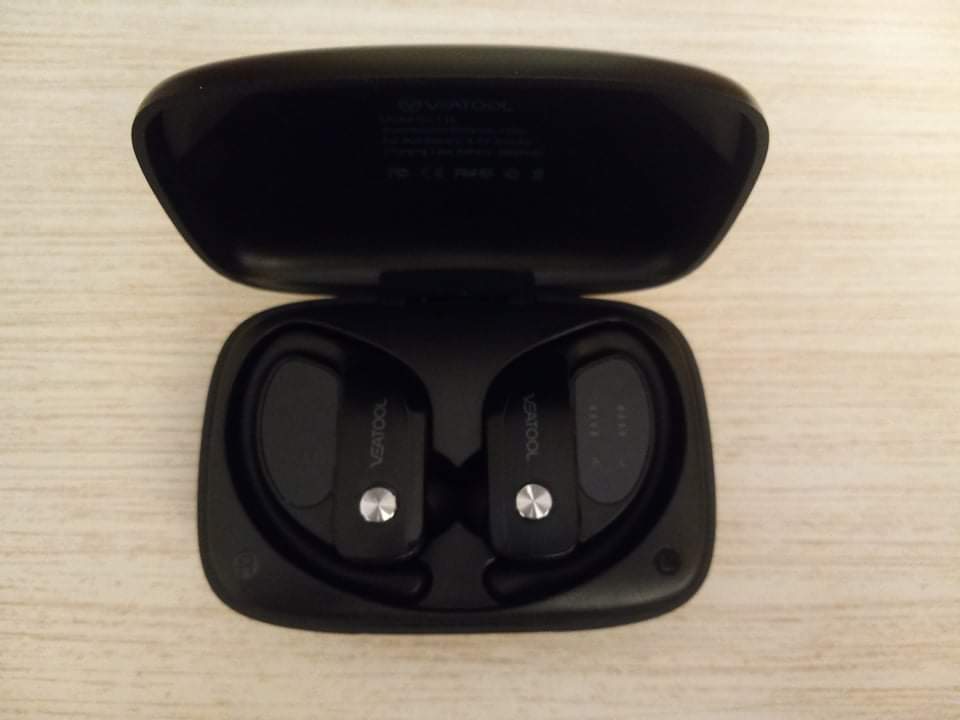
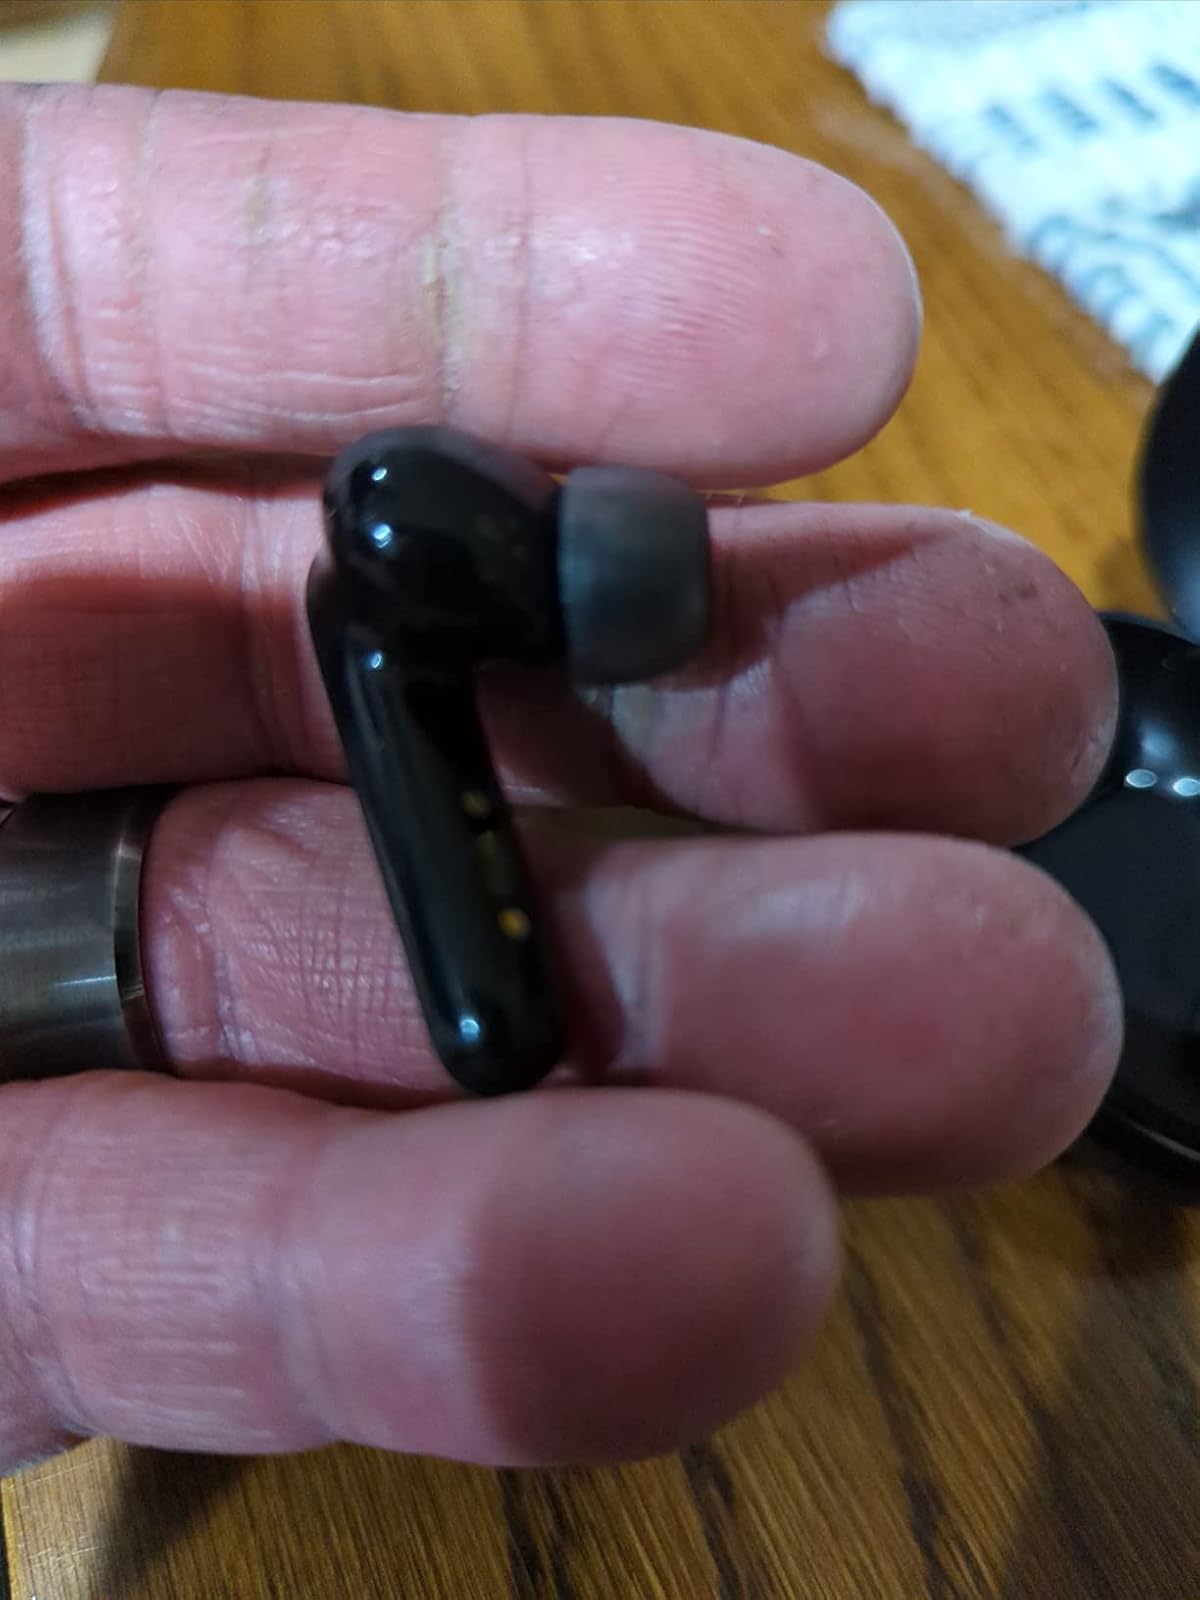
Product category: earbuds
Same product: no